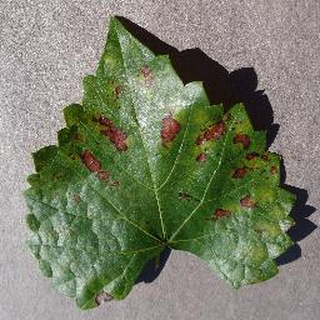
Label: grape_esca_black_measles